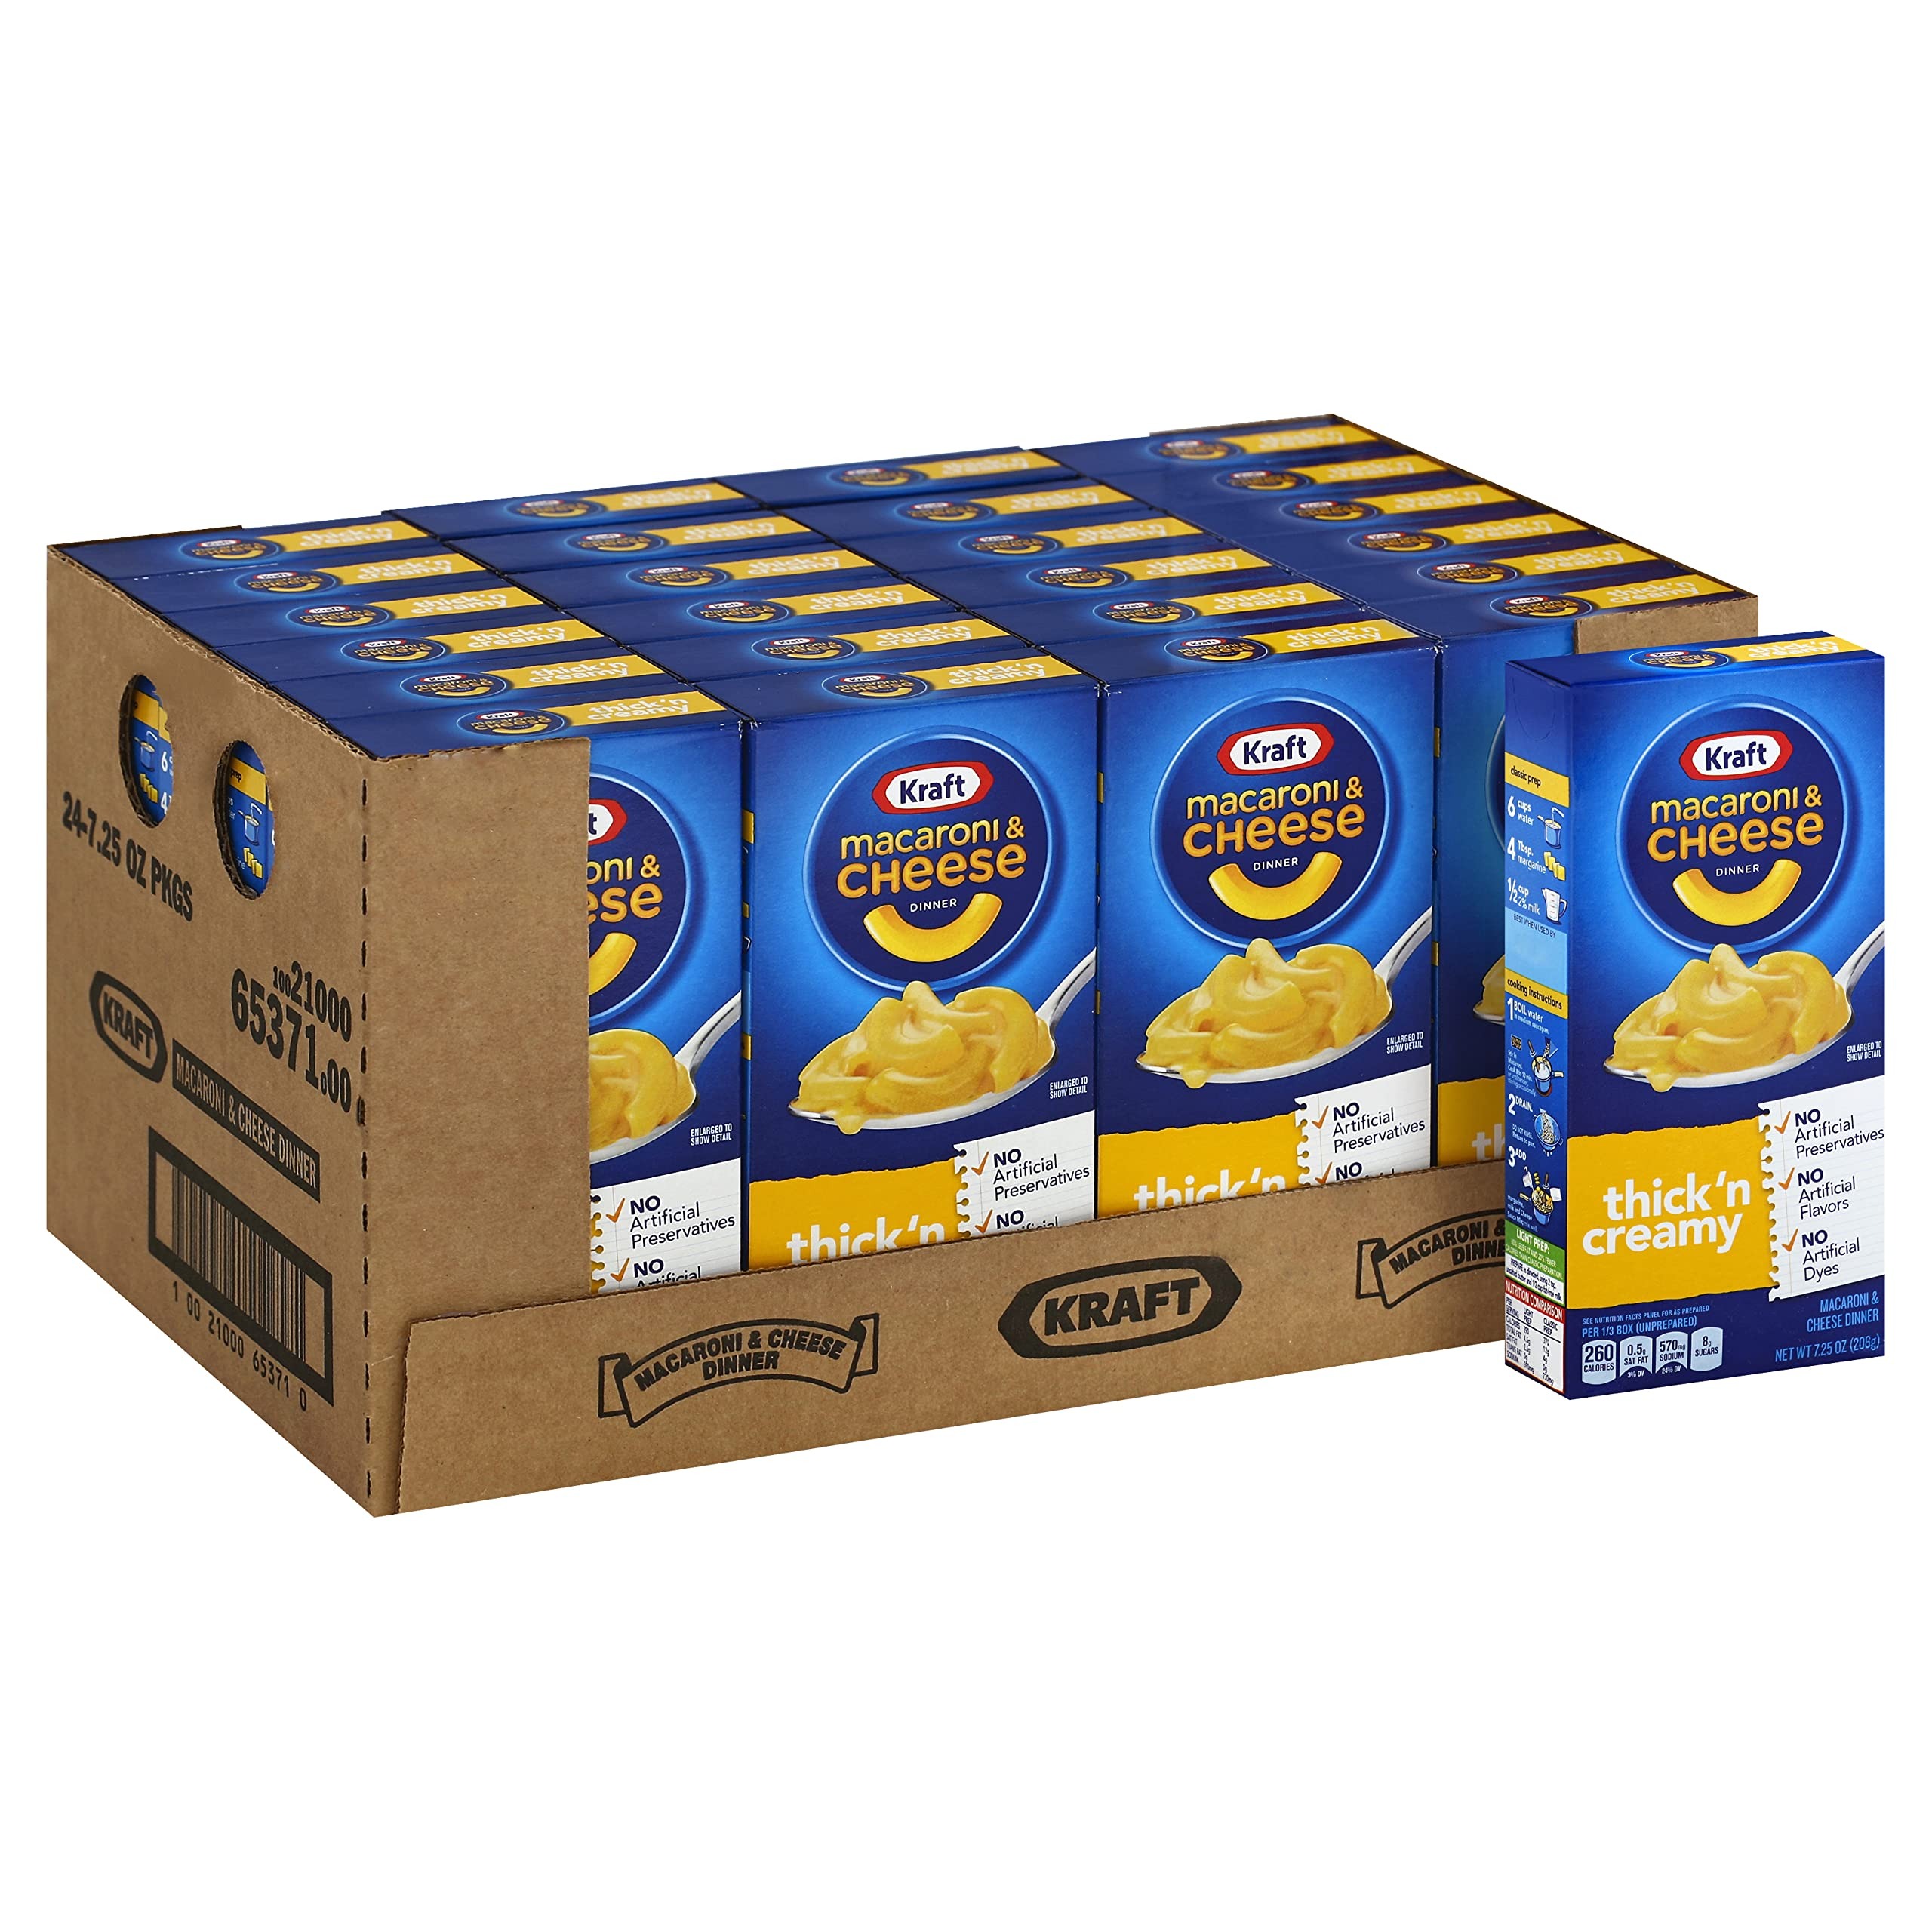
Item Name: Kraft Thick 'n Creamy Macaroni & Cheese Dinner (24 ct Pack, 7.25 oz Boxes)
Bullet Point 1: Twenty-four 7.25 oz boxes of Kraft Thick'n Creamy Macaroni & Cheese Dinner
Bullet Point 2: Box includes macaroni pasta and thick n' creamy cheese sauce mix
Bullet Point 3: Kraft Mac and cheese contains no artificial preservatives or flavors and no artificial dyes
Bullet Point 4: One box makes about 3 servings
Bullet Point 5: Boxed macaroni and cheese is quick and easy dinner for the whole family
Value: 24.0
Unit: Count

Price: 1.53